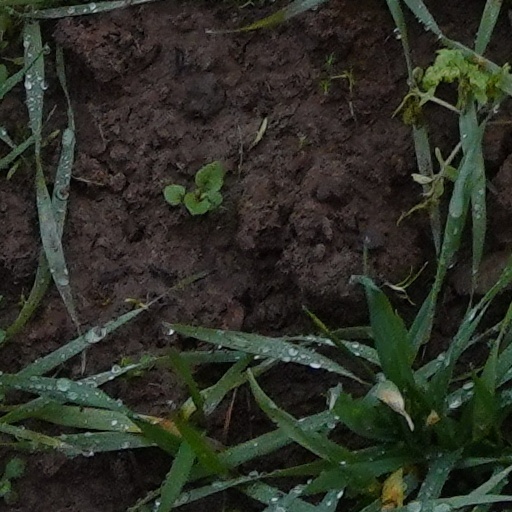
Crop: wheat